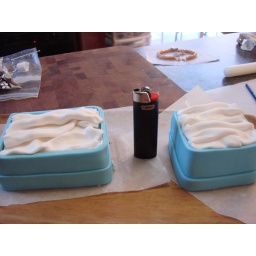
gumpaste pearl jewelry in Tiffany box mini cake design